Hiatella

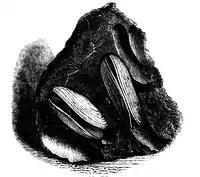

By molecular data, at least 13 different species of "Hiatella" were distinguished, but the correspondence between those taxa and the formal species names was not resolved.